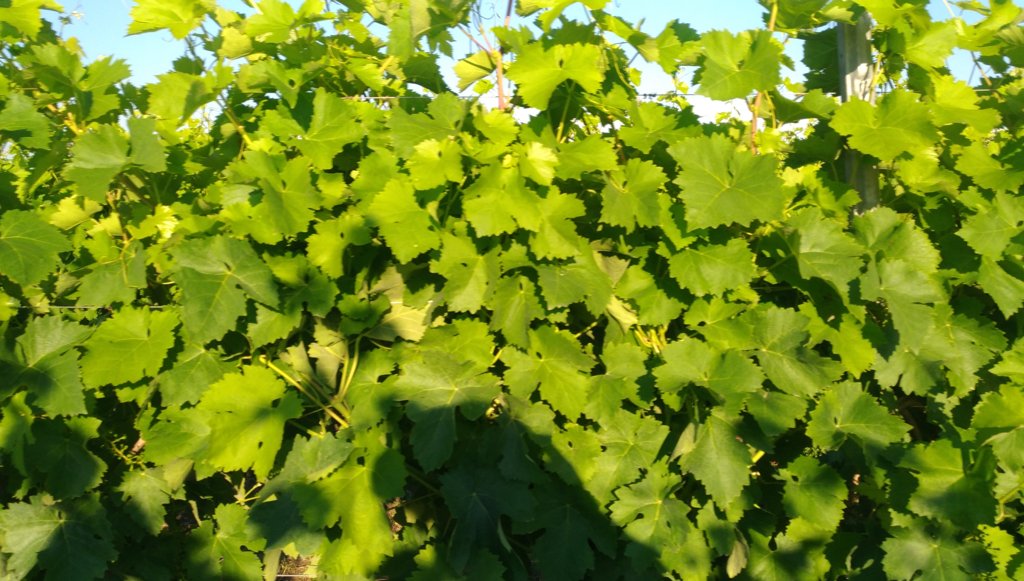
Berries visible: 0
Grape clusters: 1